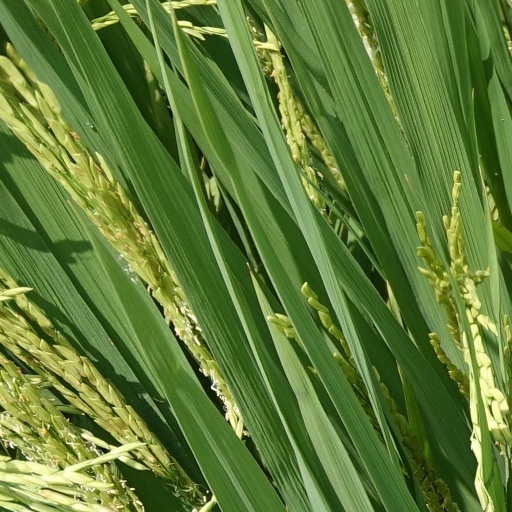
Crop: rice